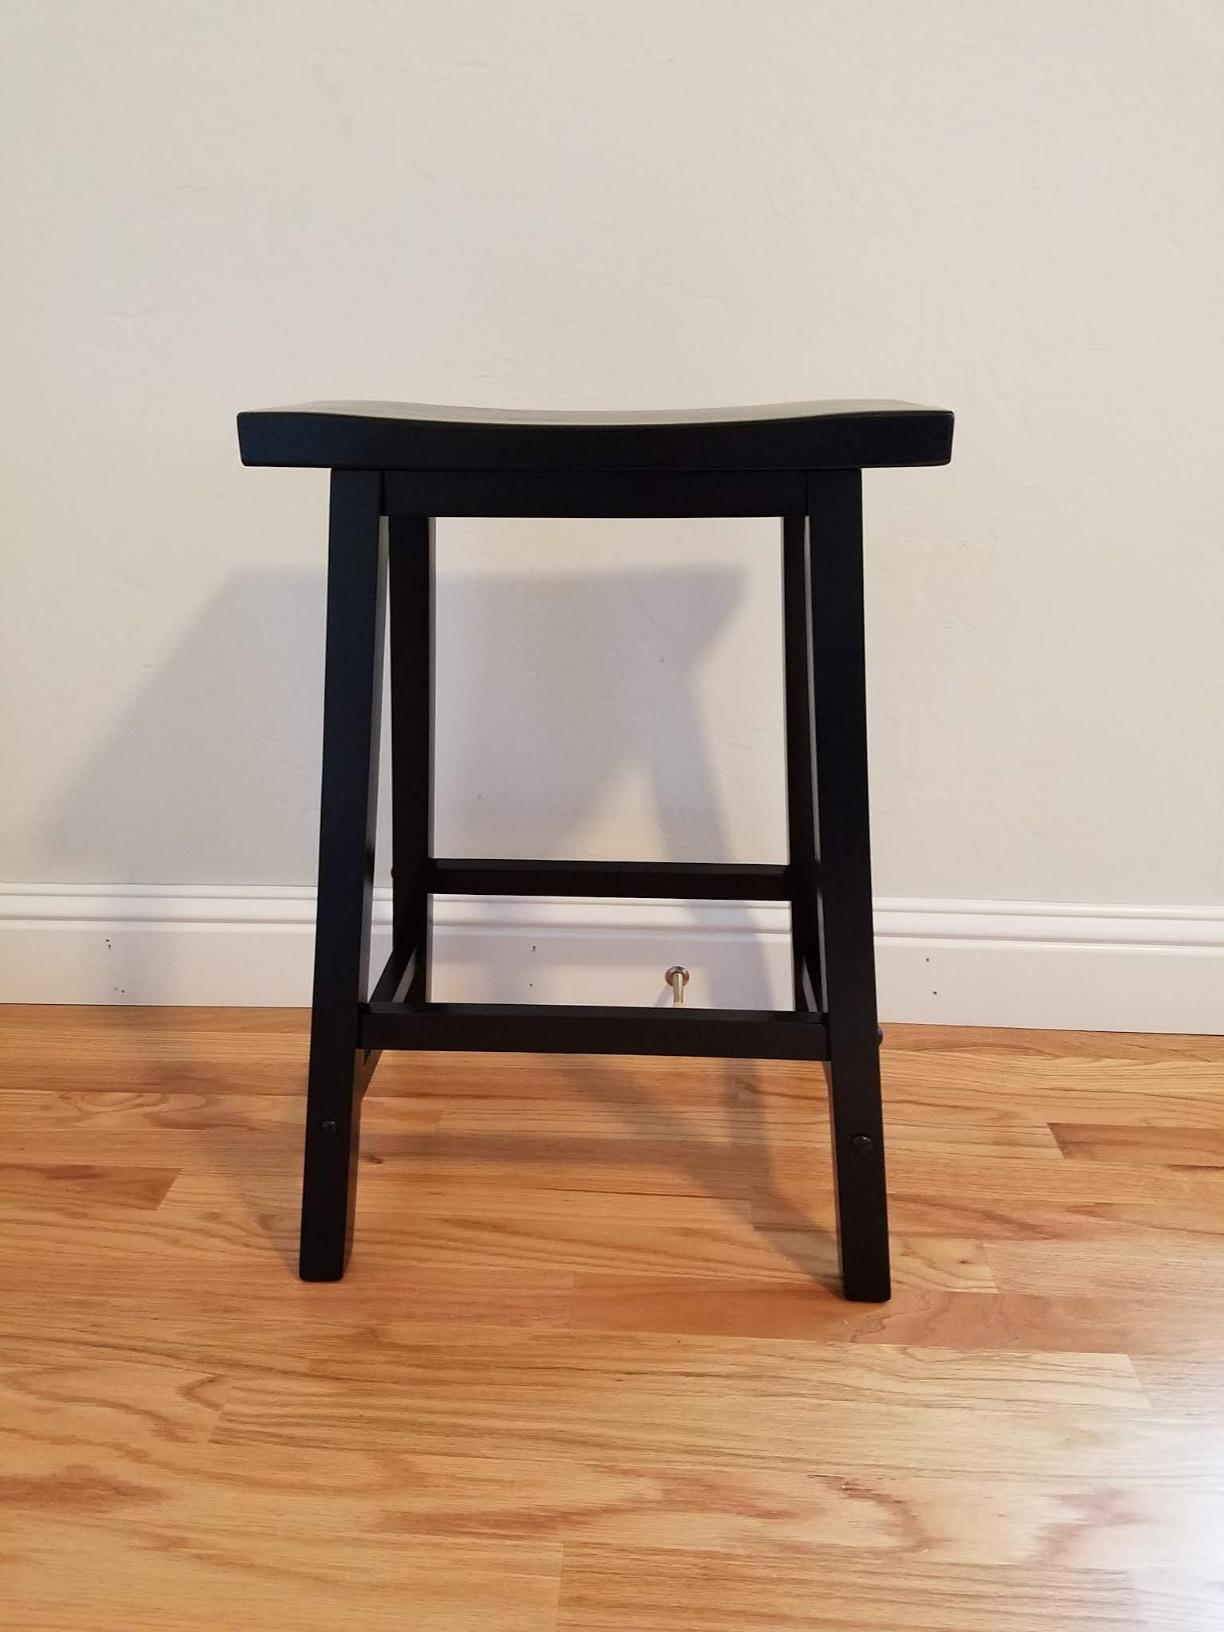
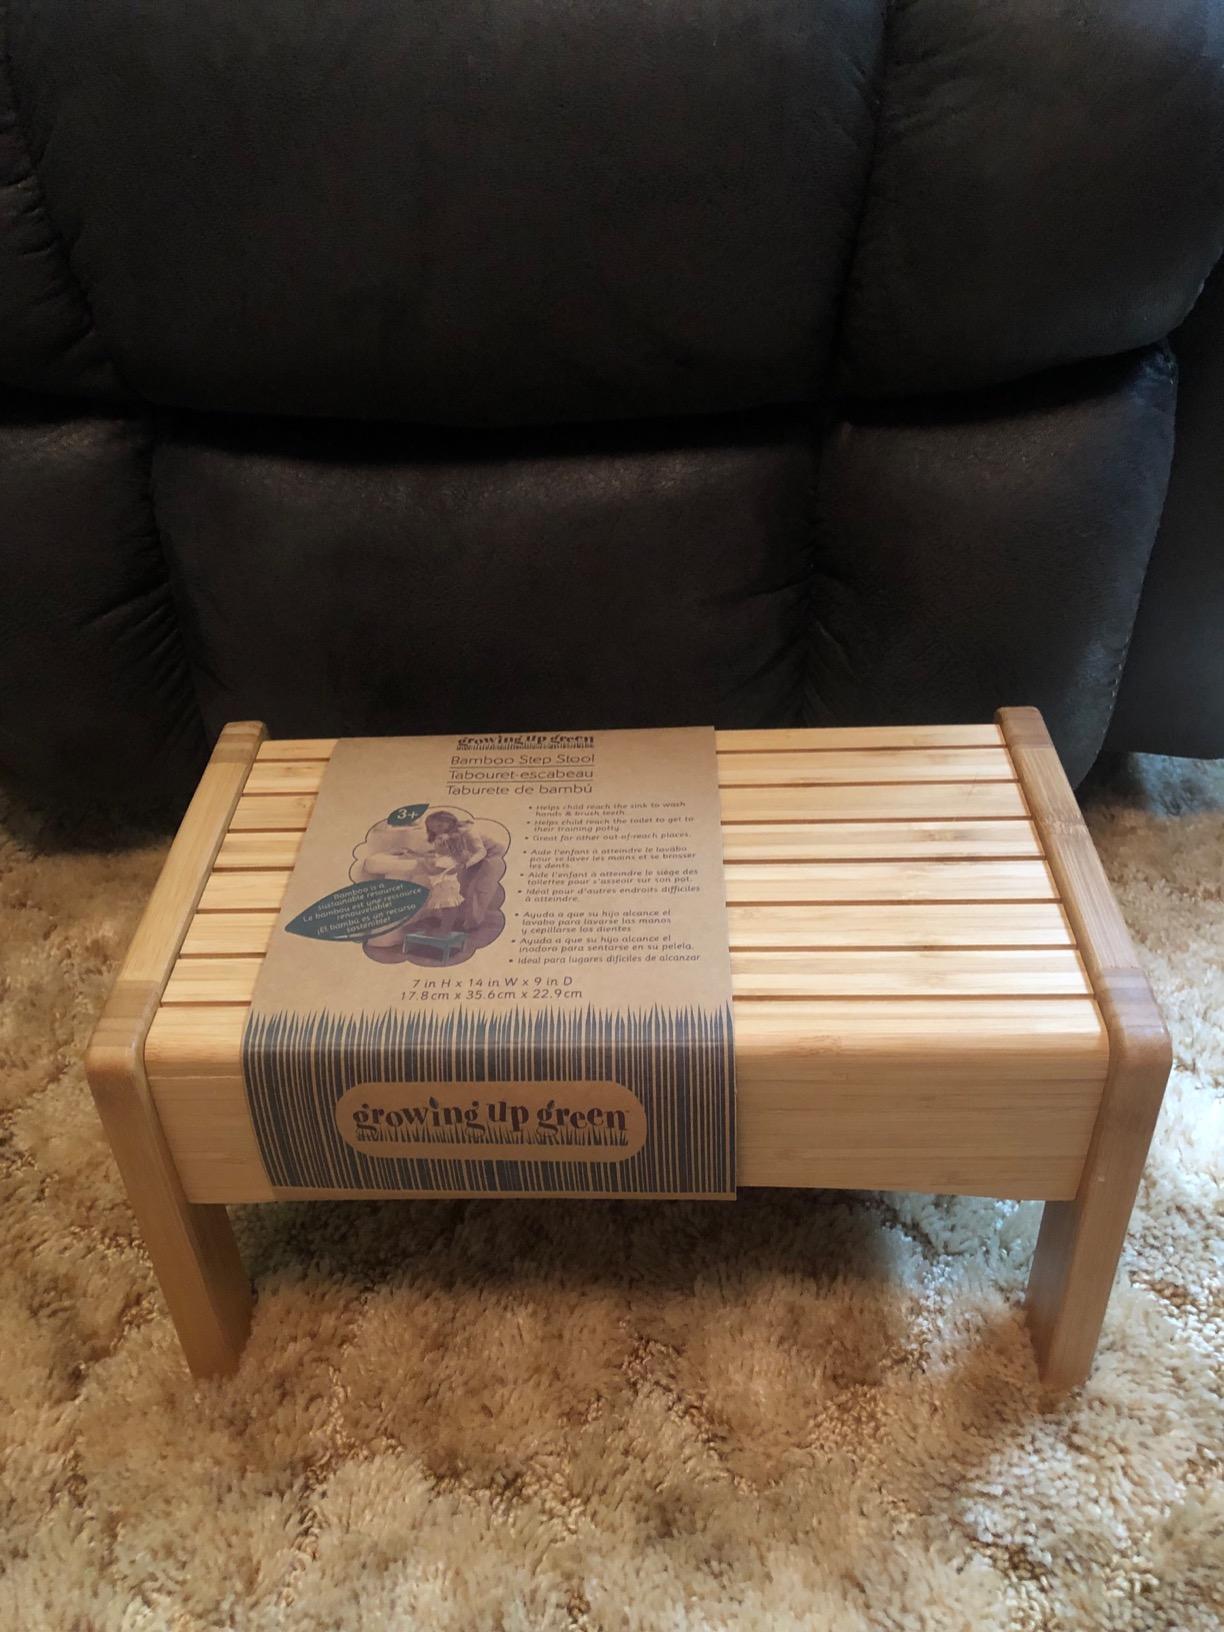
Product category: stool
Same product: no